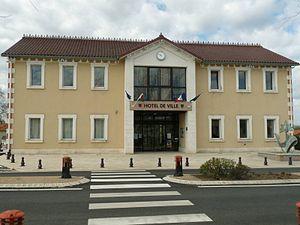
mairie de Roumazières-Loubert, Charente, France
Terres-de-Haute-Charente est une commune nouvelle située dans le département de la Charente, en région Nouvelle-Aquitaine, créée le 1ᵉʳ janvier 2019.
Roumazières-Loubert est une ancienne commune du Sud-Ouest de la France, située dans le département de la Charente. Depuis le 1ᵉʳ janvier 2019, elle est une commune déléguée de Terres-de-Haute-Charente.